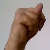
The image shows a hand gesture representing the letter 'N' in Indian Sign Language.